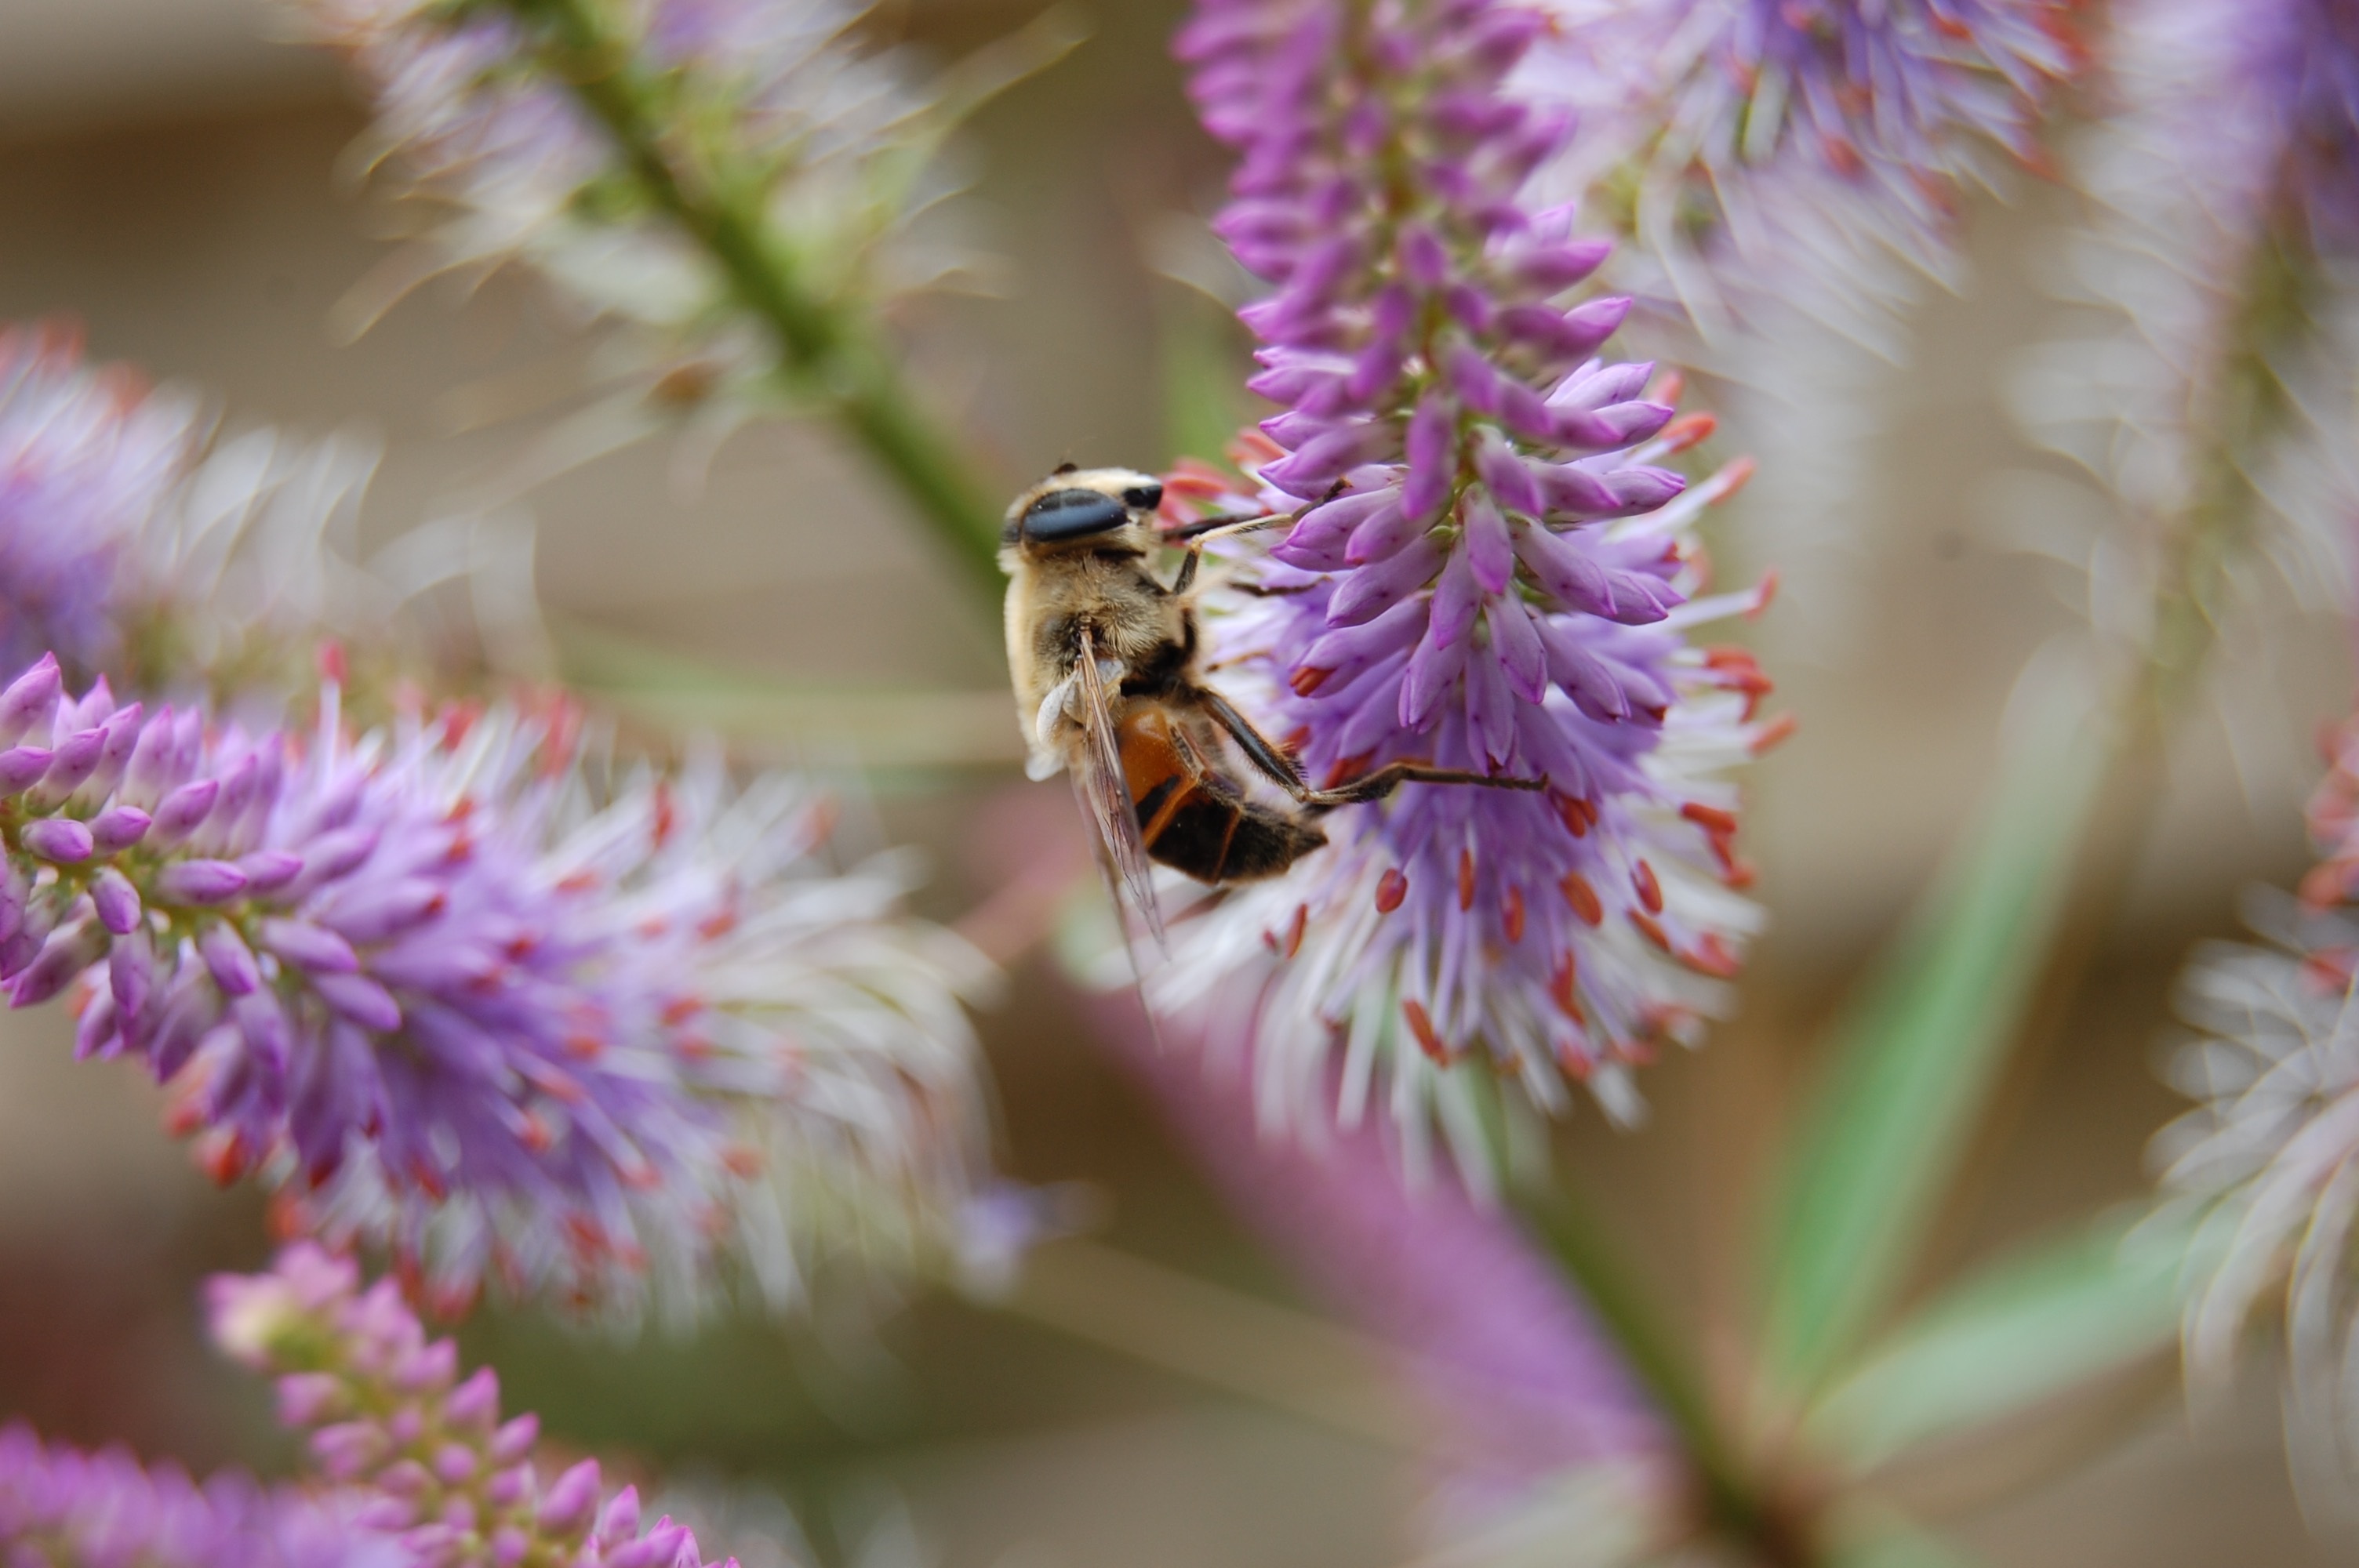
nature, blossom, plant, photography, flower, petal, pollen, insect, bug, botany, flora, fauna, invertebrate, wildflower, close up, bee, bumblebee, nectar, macro photography, honey bee, pollinator, membrane winged insect